Architecture of Tamil Nadu

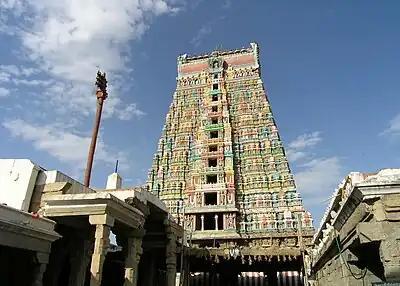
Srivilliputhur Andal Temple, Pandyan architecture, 7th century CE

After the close of the Sangam age, the first Pandyan empire was established by Kadungon in the 6th century CE by defeating the Kalabhras, The empire ruled from 6th to 10th century CE.